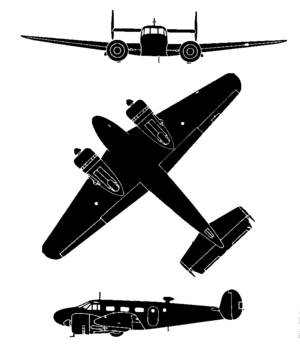
Le Beechcraft Model 18 est un bimoteur de transport léger américain développé durant l'entre-deux-guerres. Produit en très grande série durant la Seconde Guerre mondiale comme avion de transport mais aussi d'entrainement, il a connu une très longue carrière, les derniers exemplaires sortant d'usine en 1969. Outre des versions spécialisées comme le Beech AT-11 Kansan, le Twin Beech a également fait l'objet de nombreuses remotorisations turbopropulsées.